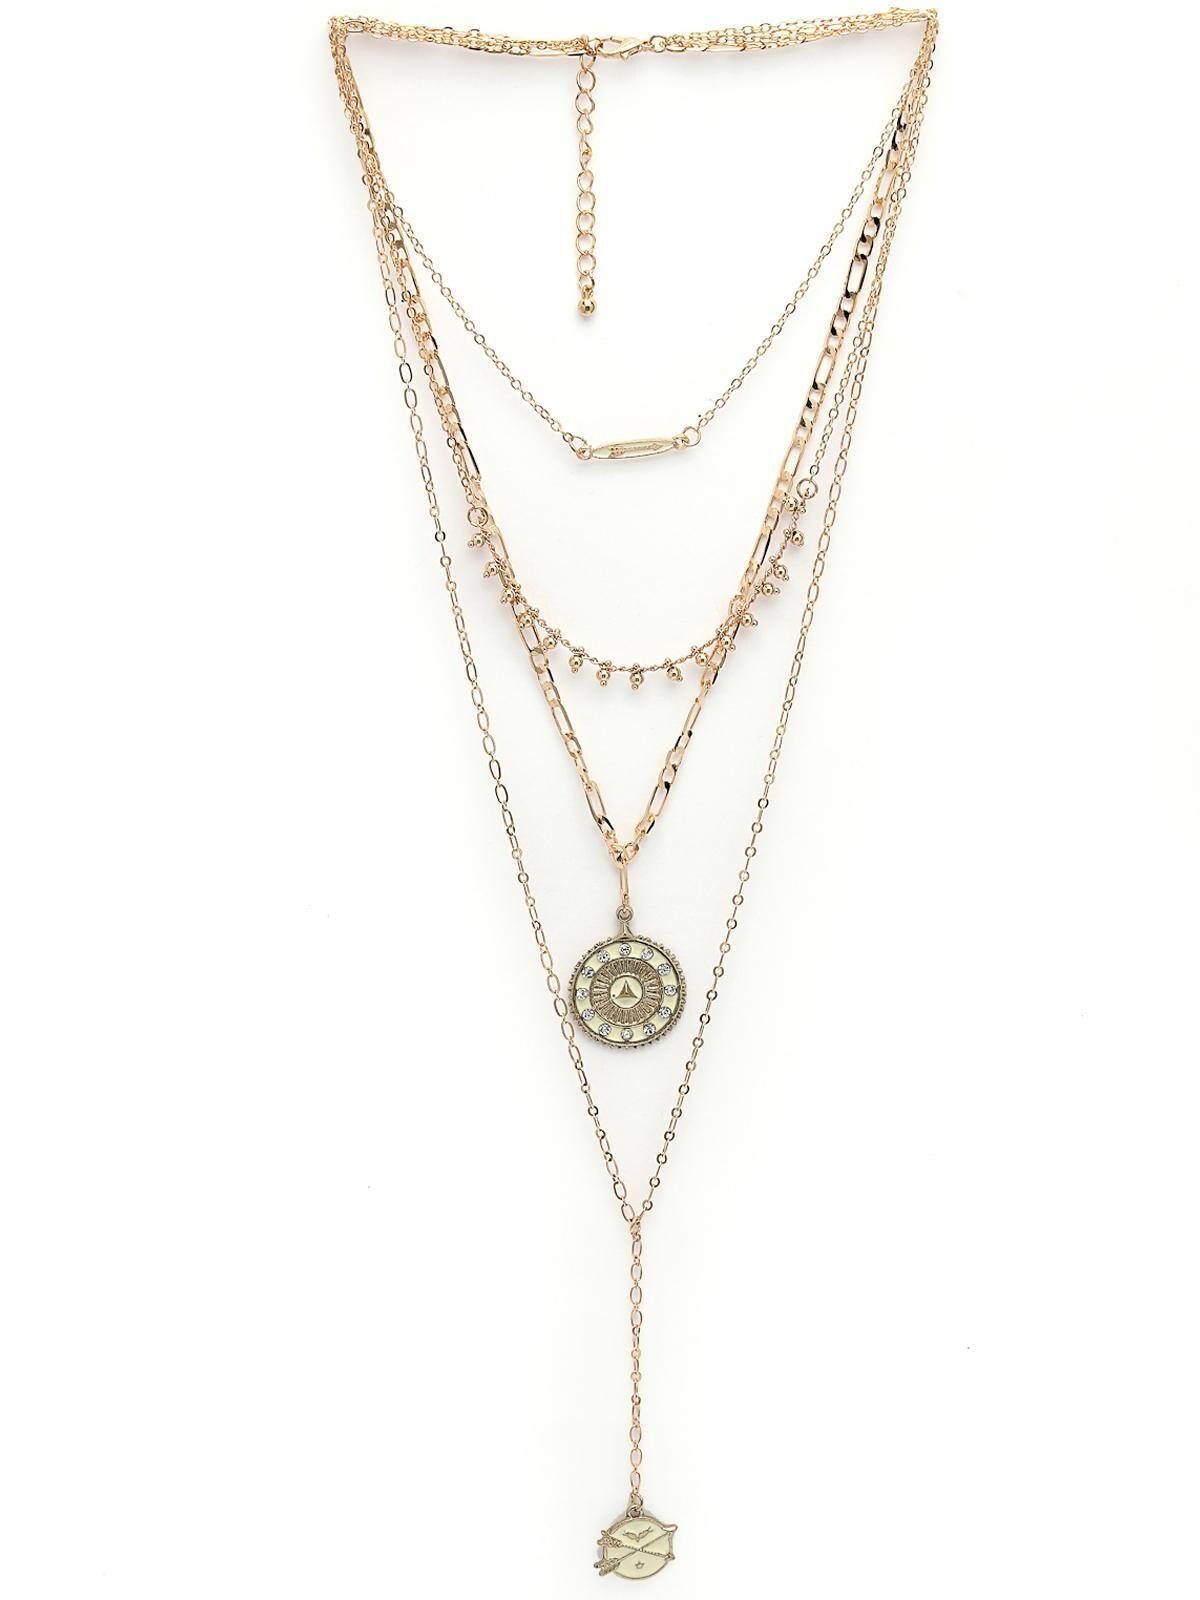
Scintillare by Sukkhi Unique Style Multilayered With Crystals Stones Pendant Necklace for Women & Girls |Birthday Gift for Girls And Women Anniversary Gift for Wife| Gifts Collection|N106757
Type: Necklaces & Pendants
Brand: Scintillare by Sukkhi
Price: Rs. 273
 Make a statement with Scintillare by Sukkhi's Unique Style Multilayered Pendant Necklace. Ideal for women and girls, it's a perfect birthday or anniversary gift. The distinctive design features multiple layers adorned with crystals stones, adding a touch of unique elegance to any ensemble. Elevate your look with this stunning necklace, a unique and chic addition to your collection. Scintillare by Sukkhi offers a thoughtfully crafted choice from their Gifts Collection, ensuring every occasion is celebrated with grace and enduring style.Disclaimer:There may be slight variation in shade and colour due to photographic effects and monitor settings
Included: 1 Necklace